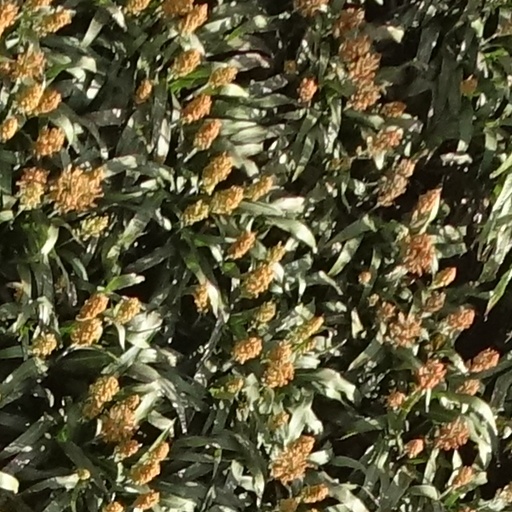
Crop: sorghum